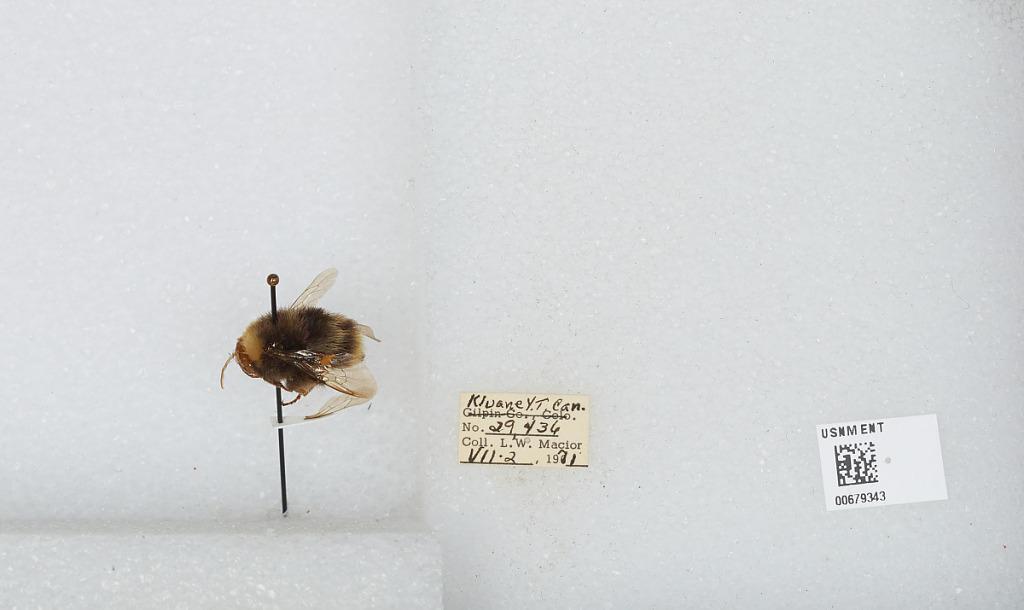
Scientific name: Bombus (Bombus) occidentalis Greene
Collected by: L. Macior
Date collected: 1971-7-2
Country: Canada
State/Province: Yukon Territory
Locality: Kluane
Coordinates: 60.75, -139.5